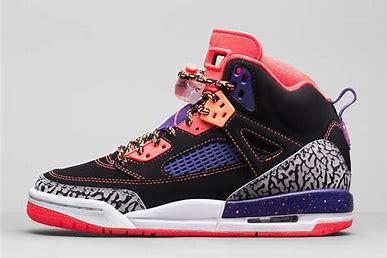
Brand: Jordan
Model: Spizike